Center for Asian American Media

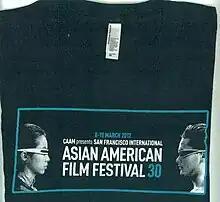
Commemorative T-shirt made for the 30th anniversary of the San Francisco International Asian American Film Festival in 2012. The image shows actors Tiana Alexandra and Mark Dacascos

The Center for Asian American Media (CAAM) was founded in 1980. The San Francisco–based organization, formerly known as the National Asian American Telecommunications Association (NAATA), has grown into the largest organization dedicated to the advancement of Asian Americans in independent media, specifically the areas of television and filmmaking.